Al Mansurah (Riyadh)

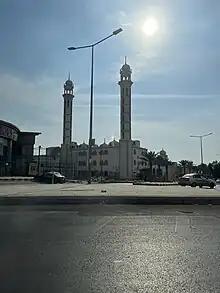
Sheikh Muhammad bin Abdulaziz al-Qassim Mosque, 2023

According to historians, the neighborhood's previous name, Khanshaleelah was derived from the name of a woman, Jaleelah, the daughter of Abdul Mohsen bin Sai'id ad-Dar'iy al-Hanafyy, who reportedly donated her house to feed and accommodate Hajj pilgrims passing through Riyadh from east.